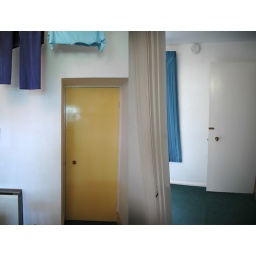
the doors in heather's house